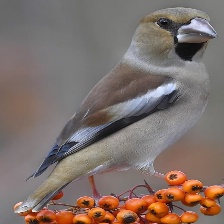
Species: HAWFINCH
Scientific name: COCCOTHRAUSTES COCCOTHRAUSTES